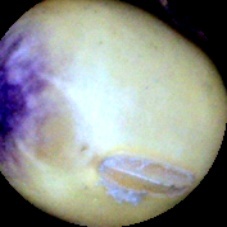
Label: Spotted